Romain Ferrier

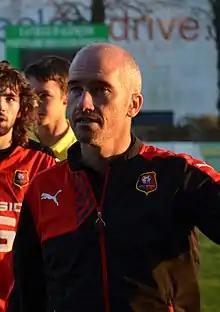
Ferrier in November 2015

Romain Ferrier (born 24 February 1976) is a retired French footballer who played as a defender.